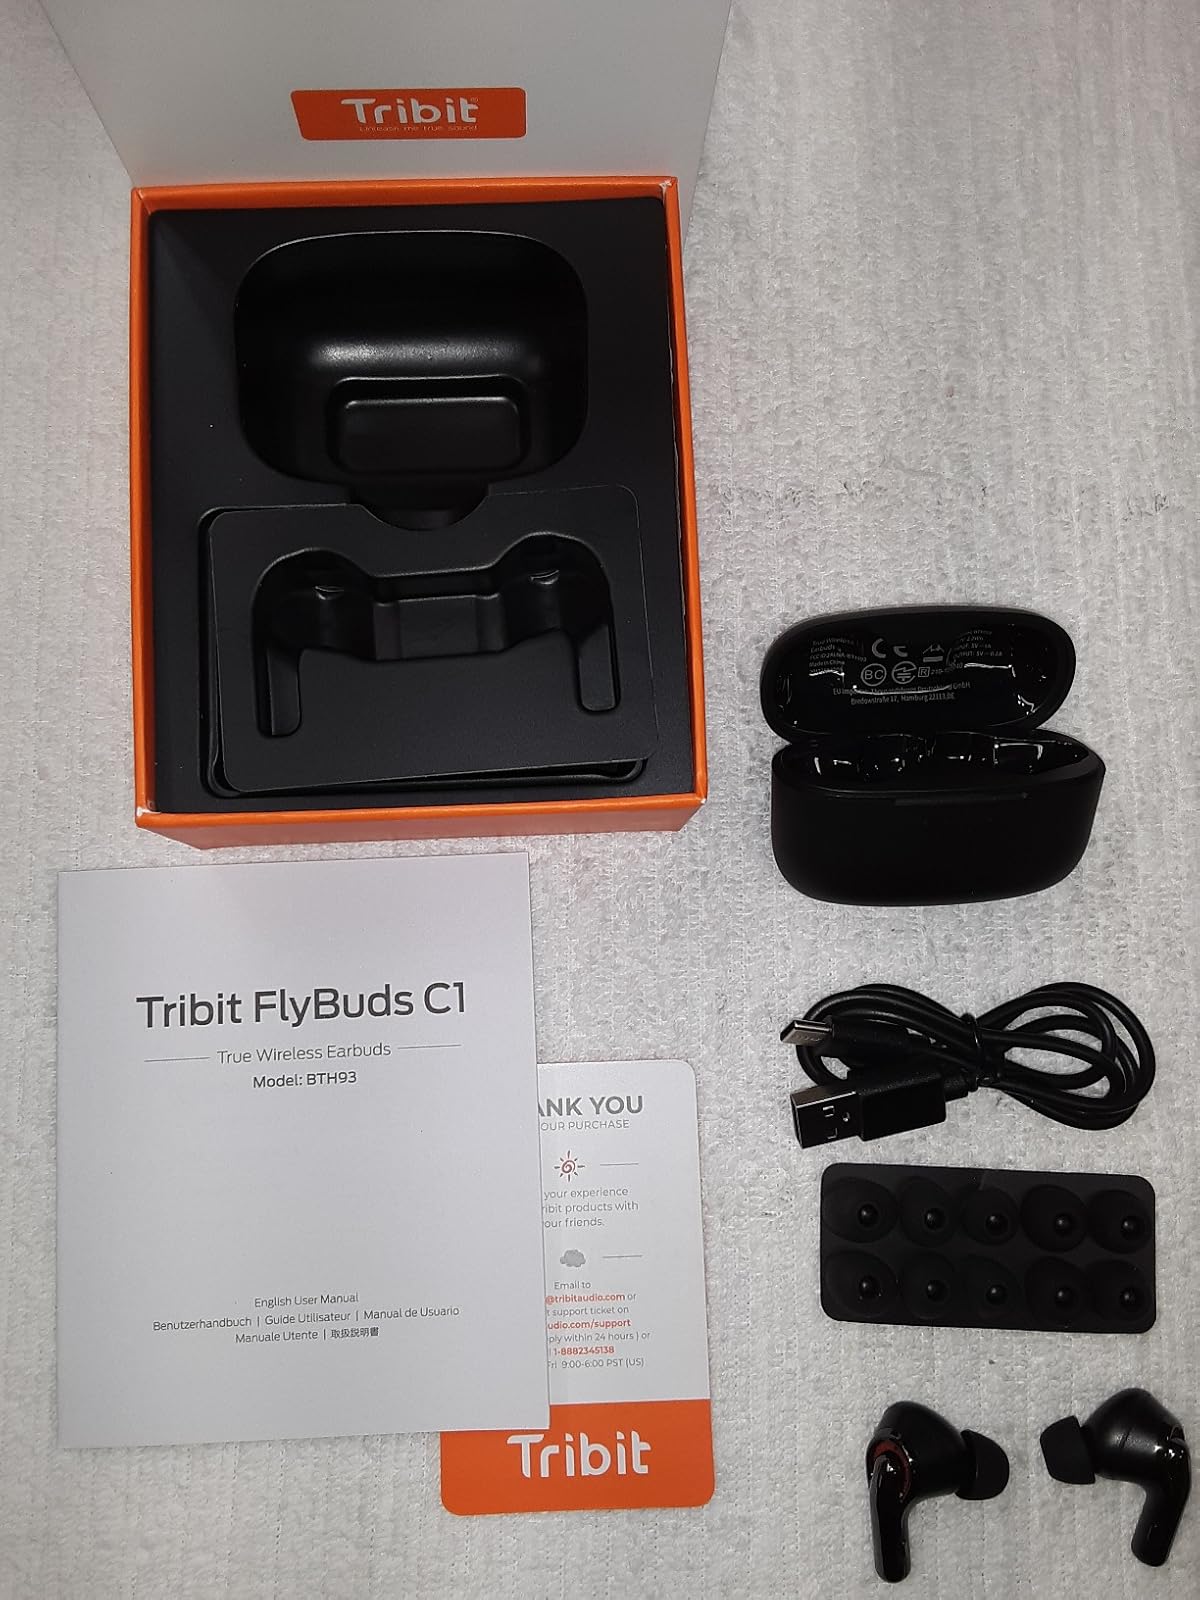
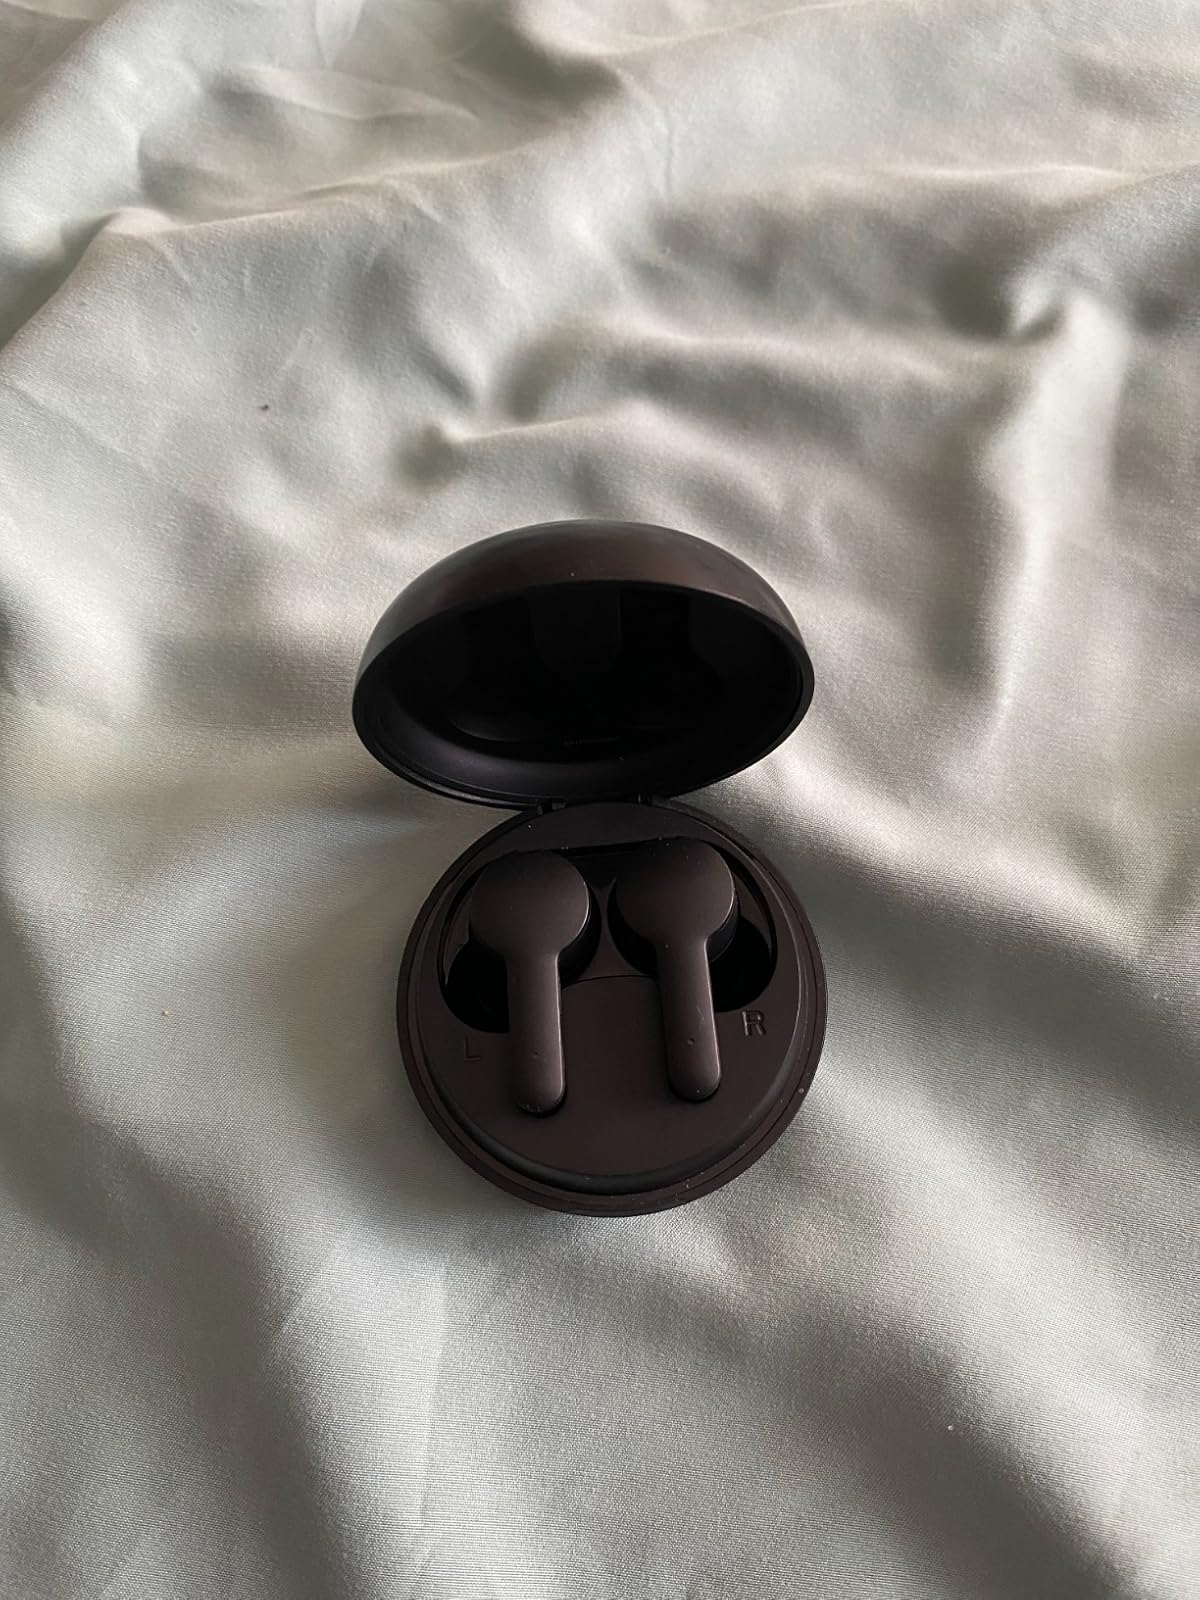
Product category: earbuds
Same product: no